North Wales Wildlife Trust

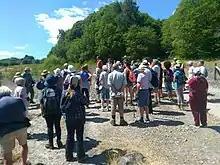
Wrexham Branch of North Wales Wildlife Trust walk in Minera Quarry (2018)

It has local members branches (who organise and lead local walks, talks and meetings), each member of the NWWT will automatically become a member of their local branch, however. They are: